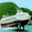
Label: ship